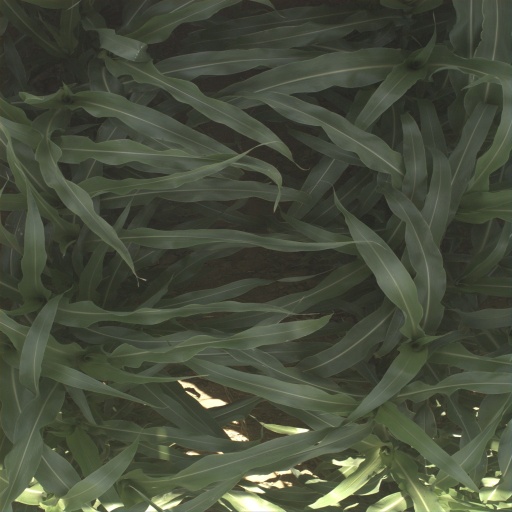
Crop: sorghum